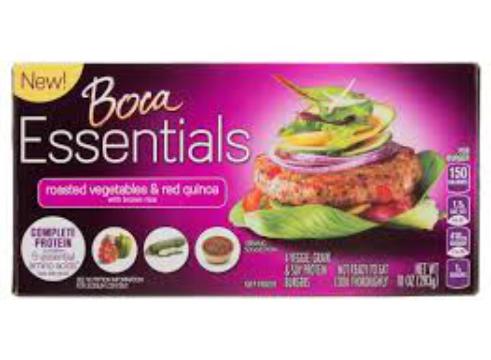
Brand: Boca Burger
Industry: Food